Dubai Canal

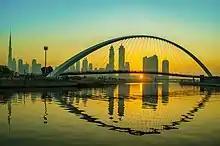
Tolerance Bridge over Dubai canal

Roads and Transport Authority (RTA) built bridges over the canal for Sheikh Zayed Road, Al Wasl Road and Jumeirah Road. The Sheikh Zayed road bridge has eight lanes in each direction and three lanes in each direction on Al Wasl Road and Jumeirah Road. The crossings are 8.5 meters above the water to allow boats to pass underneath. Dubai Water Canal was built by dredging the canal bed up to six metres and removing more than 3.2 million cubic metres of soil. Around 15,000 concrete blocks were used to build and fortify the banks – each weighing 40 tons. It has taken over the areas of Dubai like Al Satwa, Downtown, Zabeel, Oud Metha, Karama and Bur Dubai into one huge island which has become completely water locked.